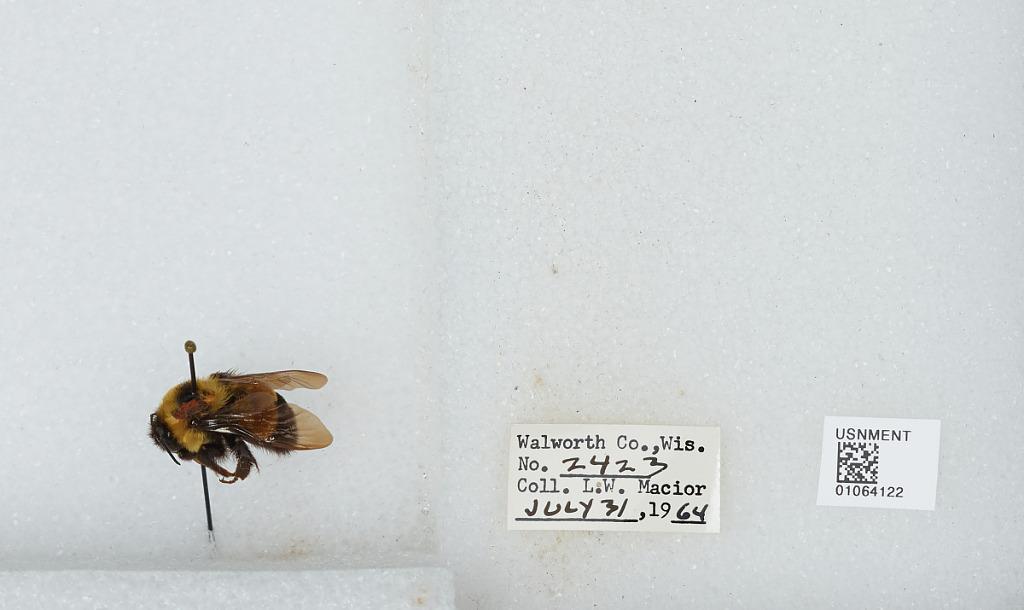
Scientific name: Bombus (Bombus) affinis Cresson
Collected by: L. Macior
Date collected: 1964-7-31
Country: United States
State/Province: Wisconsin
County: Walworth
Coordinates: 42.67, -88.54